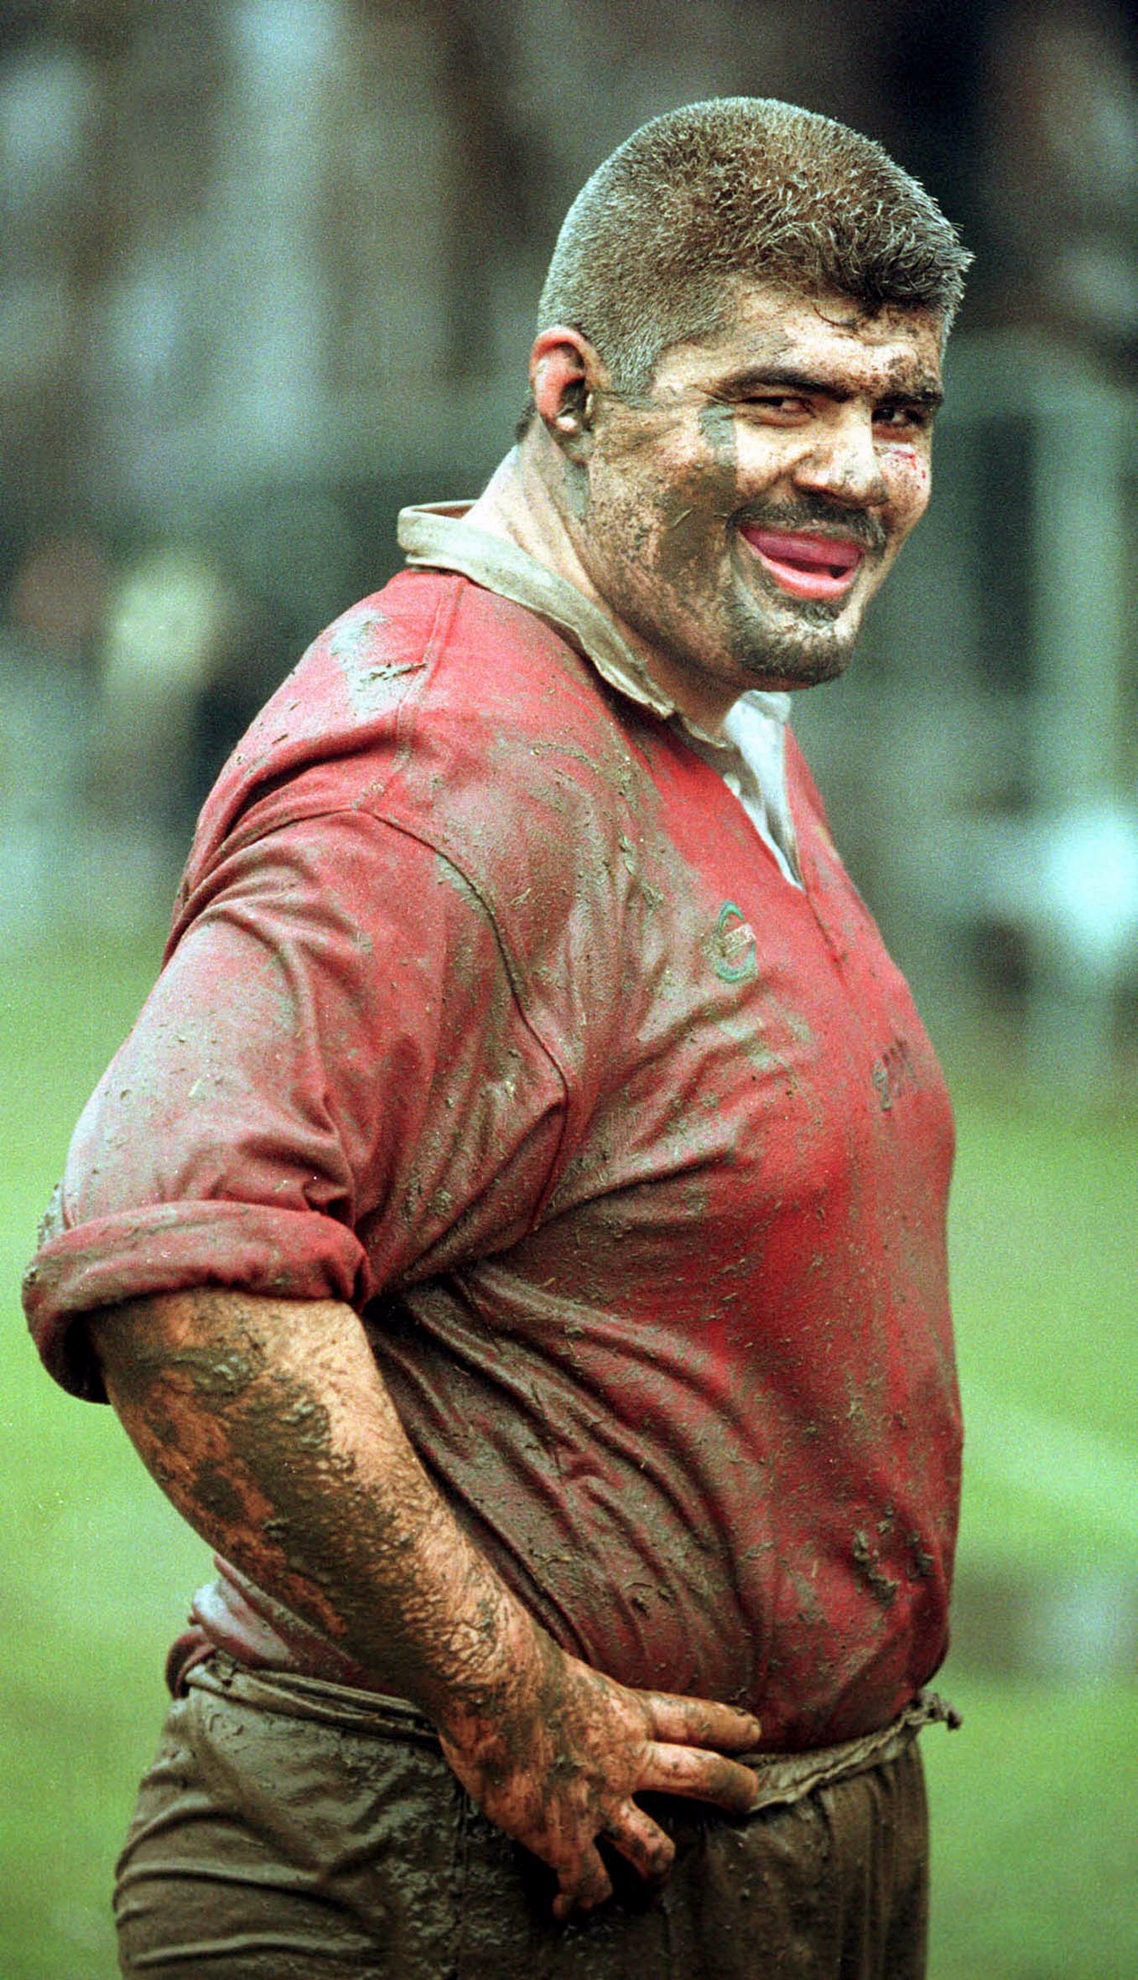
man, person, people, sport, game, monument, male, statue, portrait, dirt, mud, smile, player, muscle, tribe, rugby, sculpture, temple, head, humor, clay, comic, romania, bucharest, red shirt, human positions